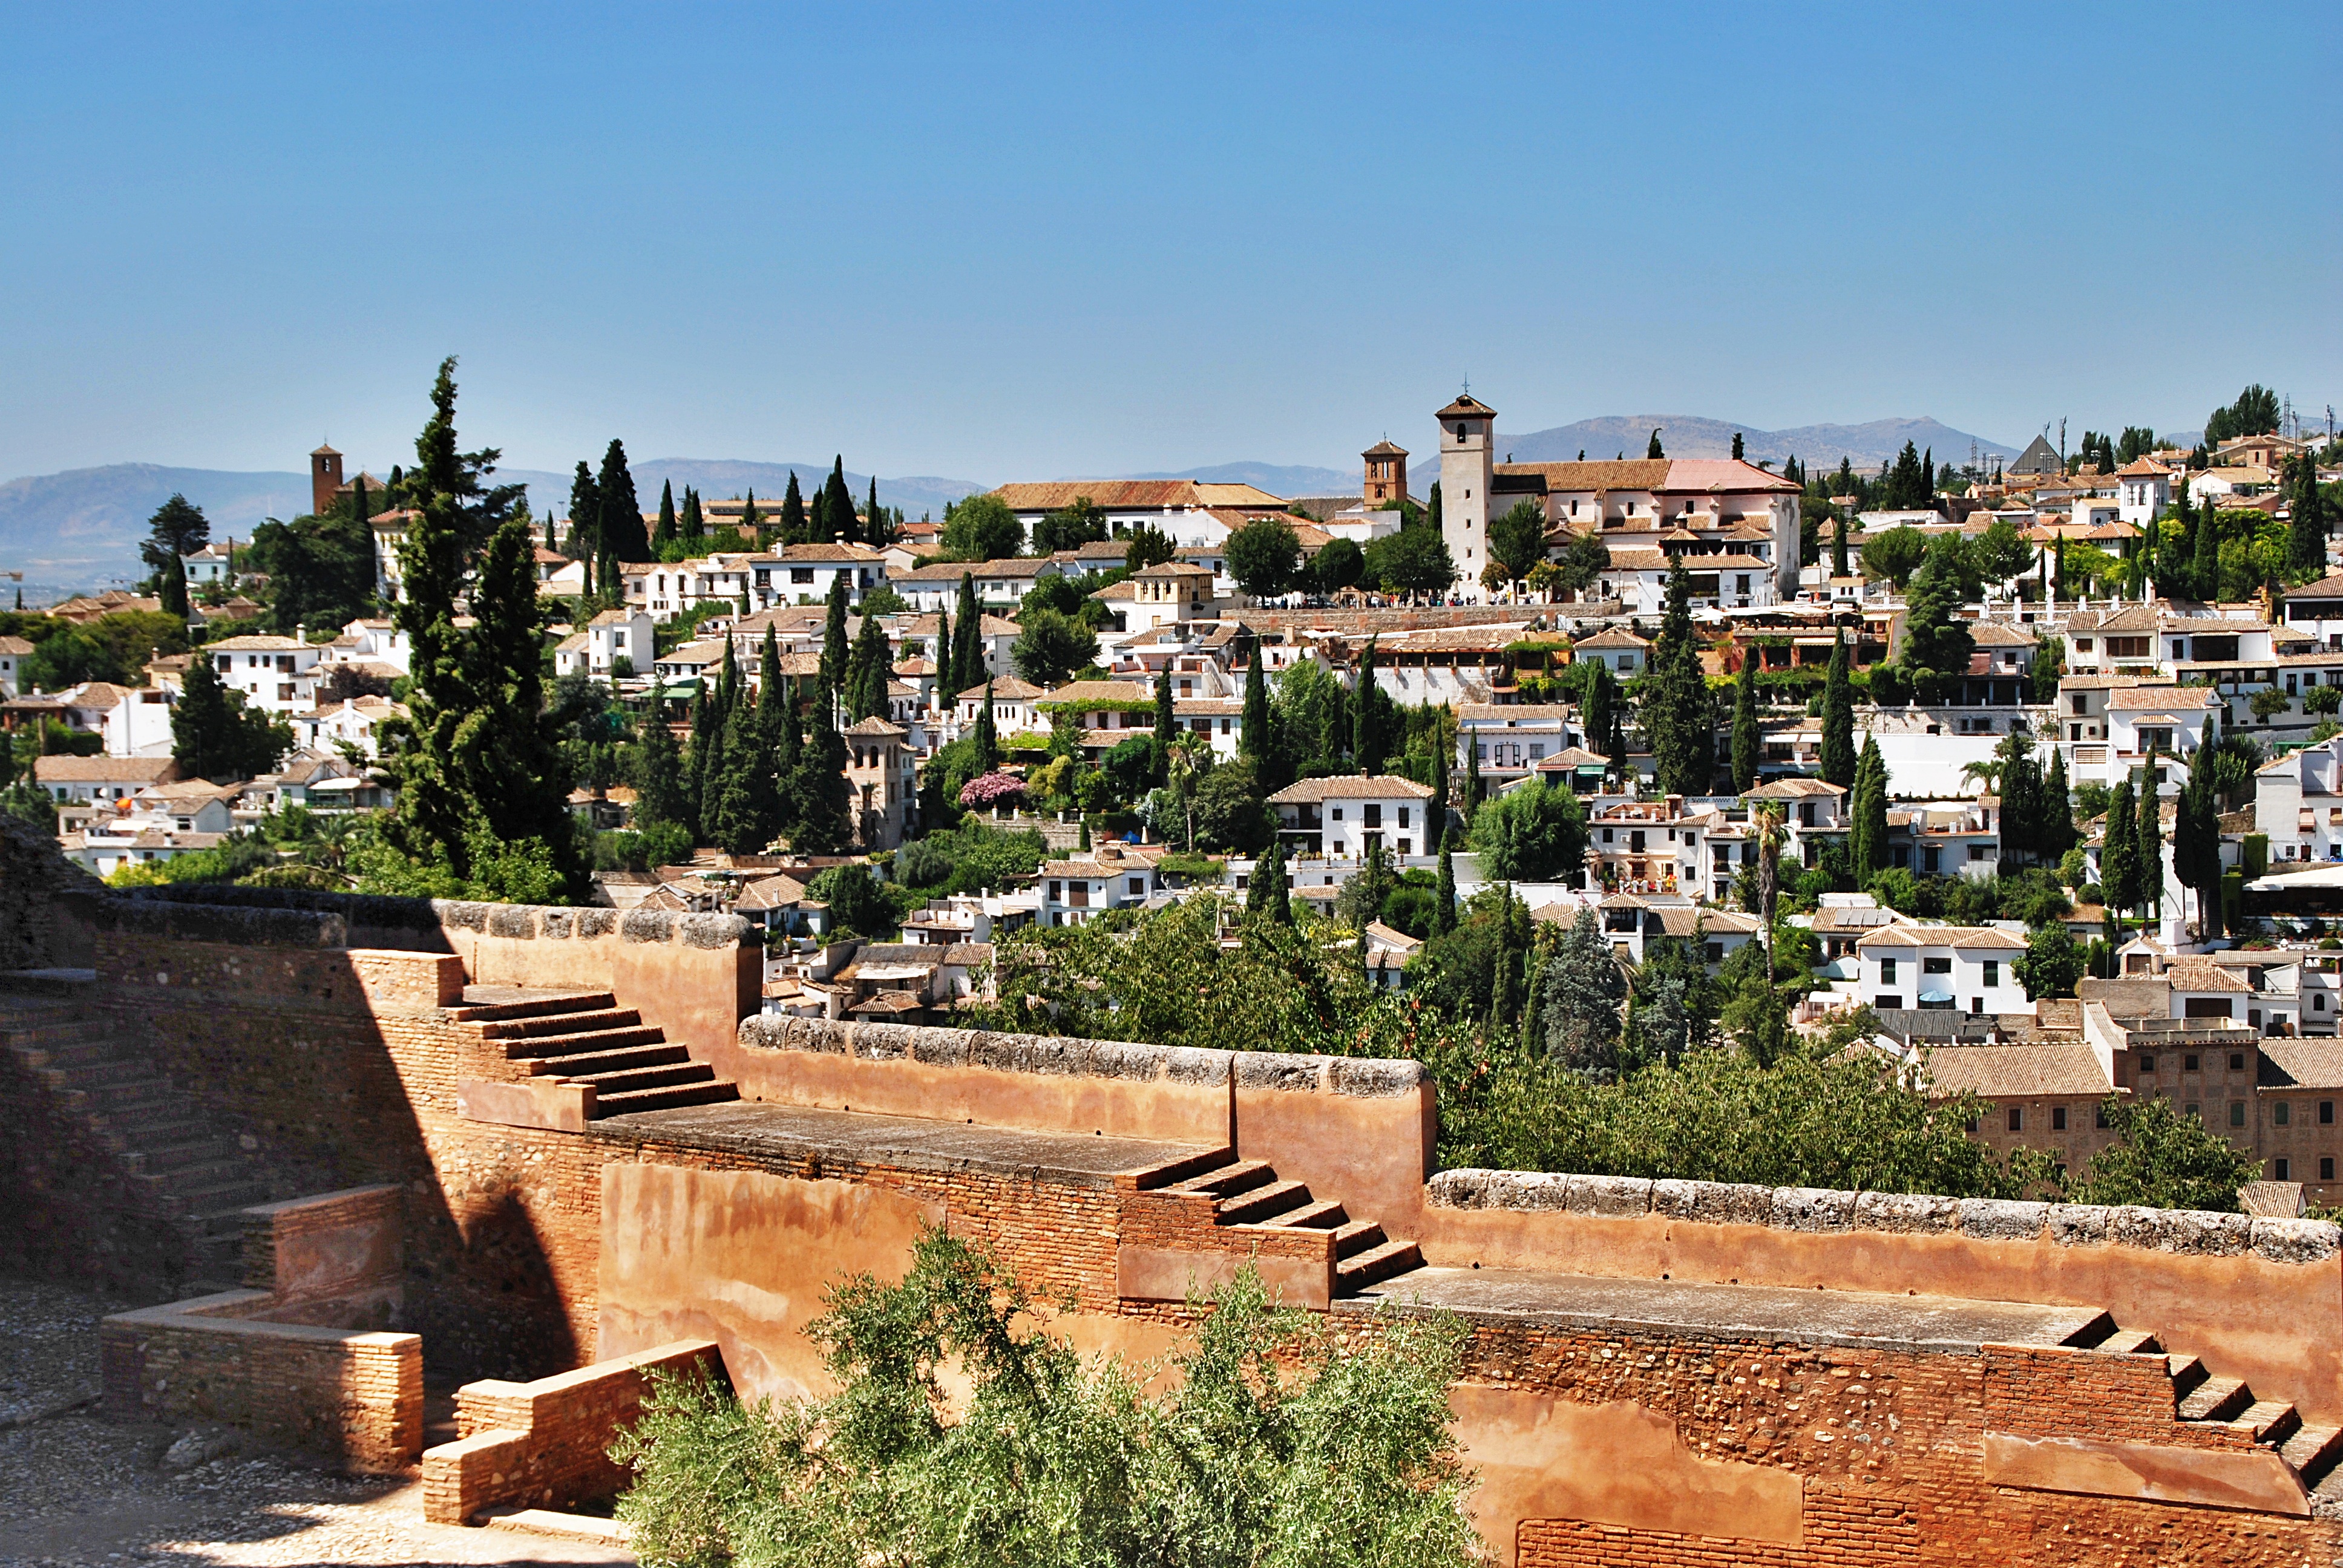
landscape, architecture, hill, town, city, cityscape, panorama, village, suburb, tourism, spain, estate, granada, aerial photography, ancient history, residential area, human settlement